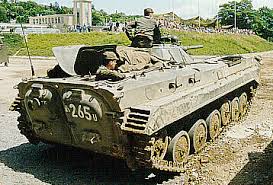
Label: BMP